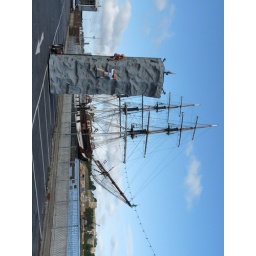
Mobile Climbing wall in action in front of the Dunbrody famine ship New ross